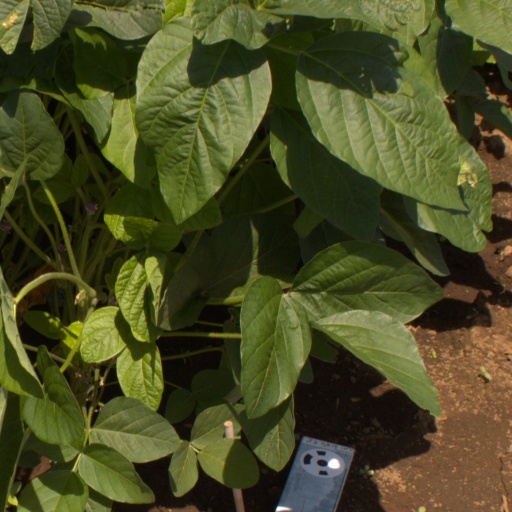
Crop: soybean